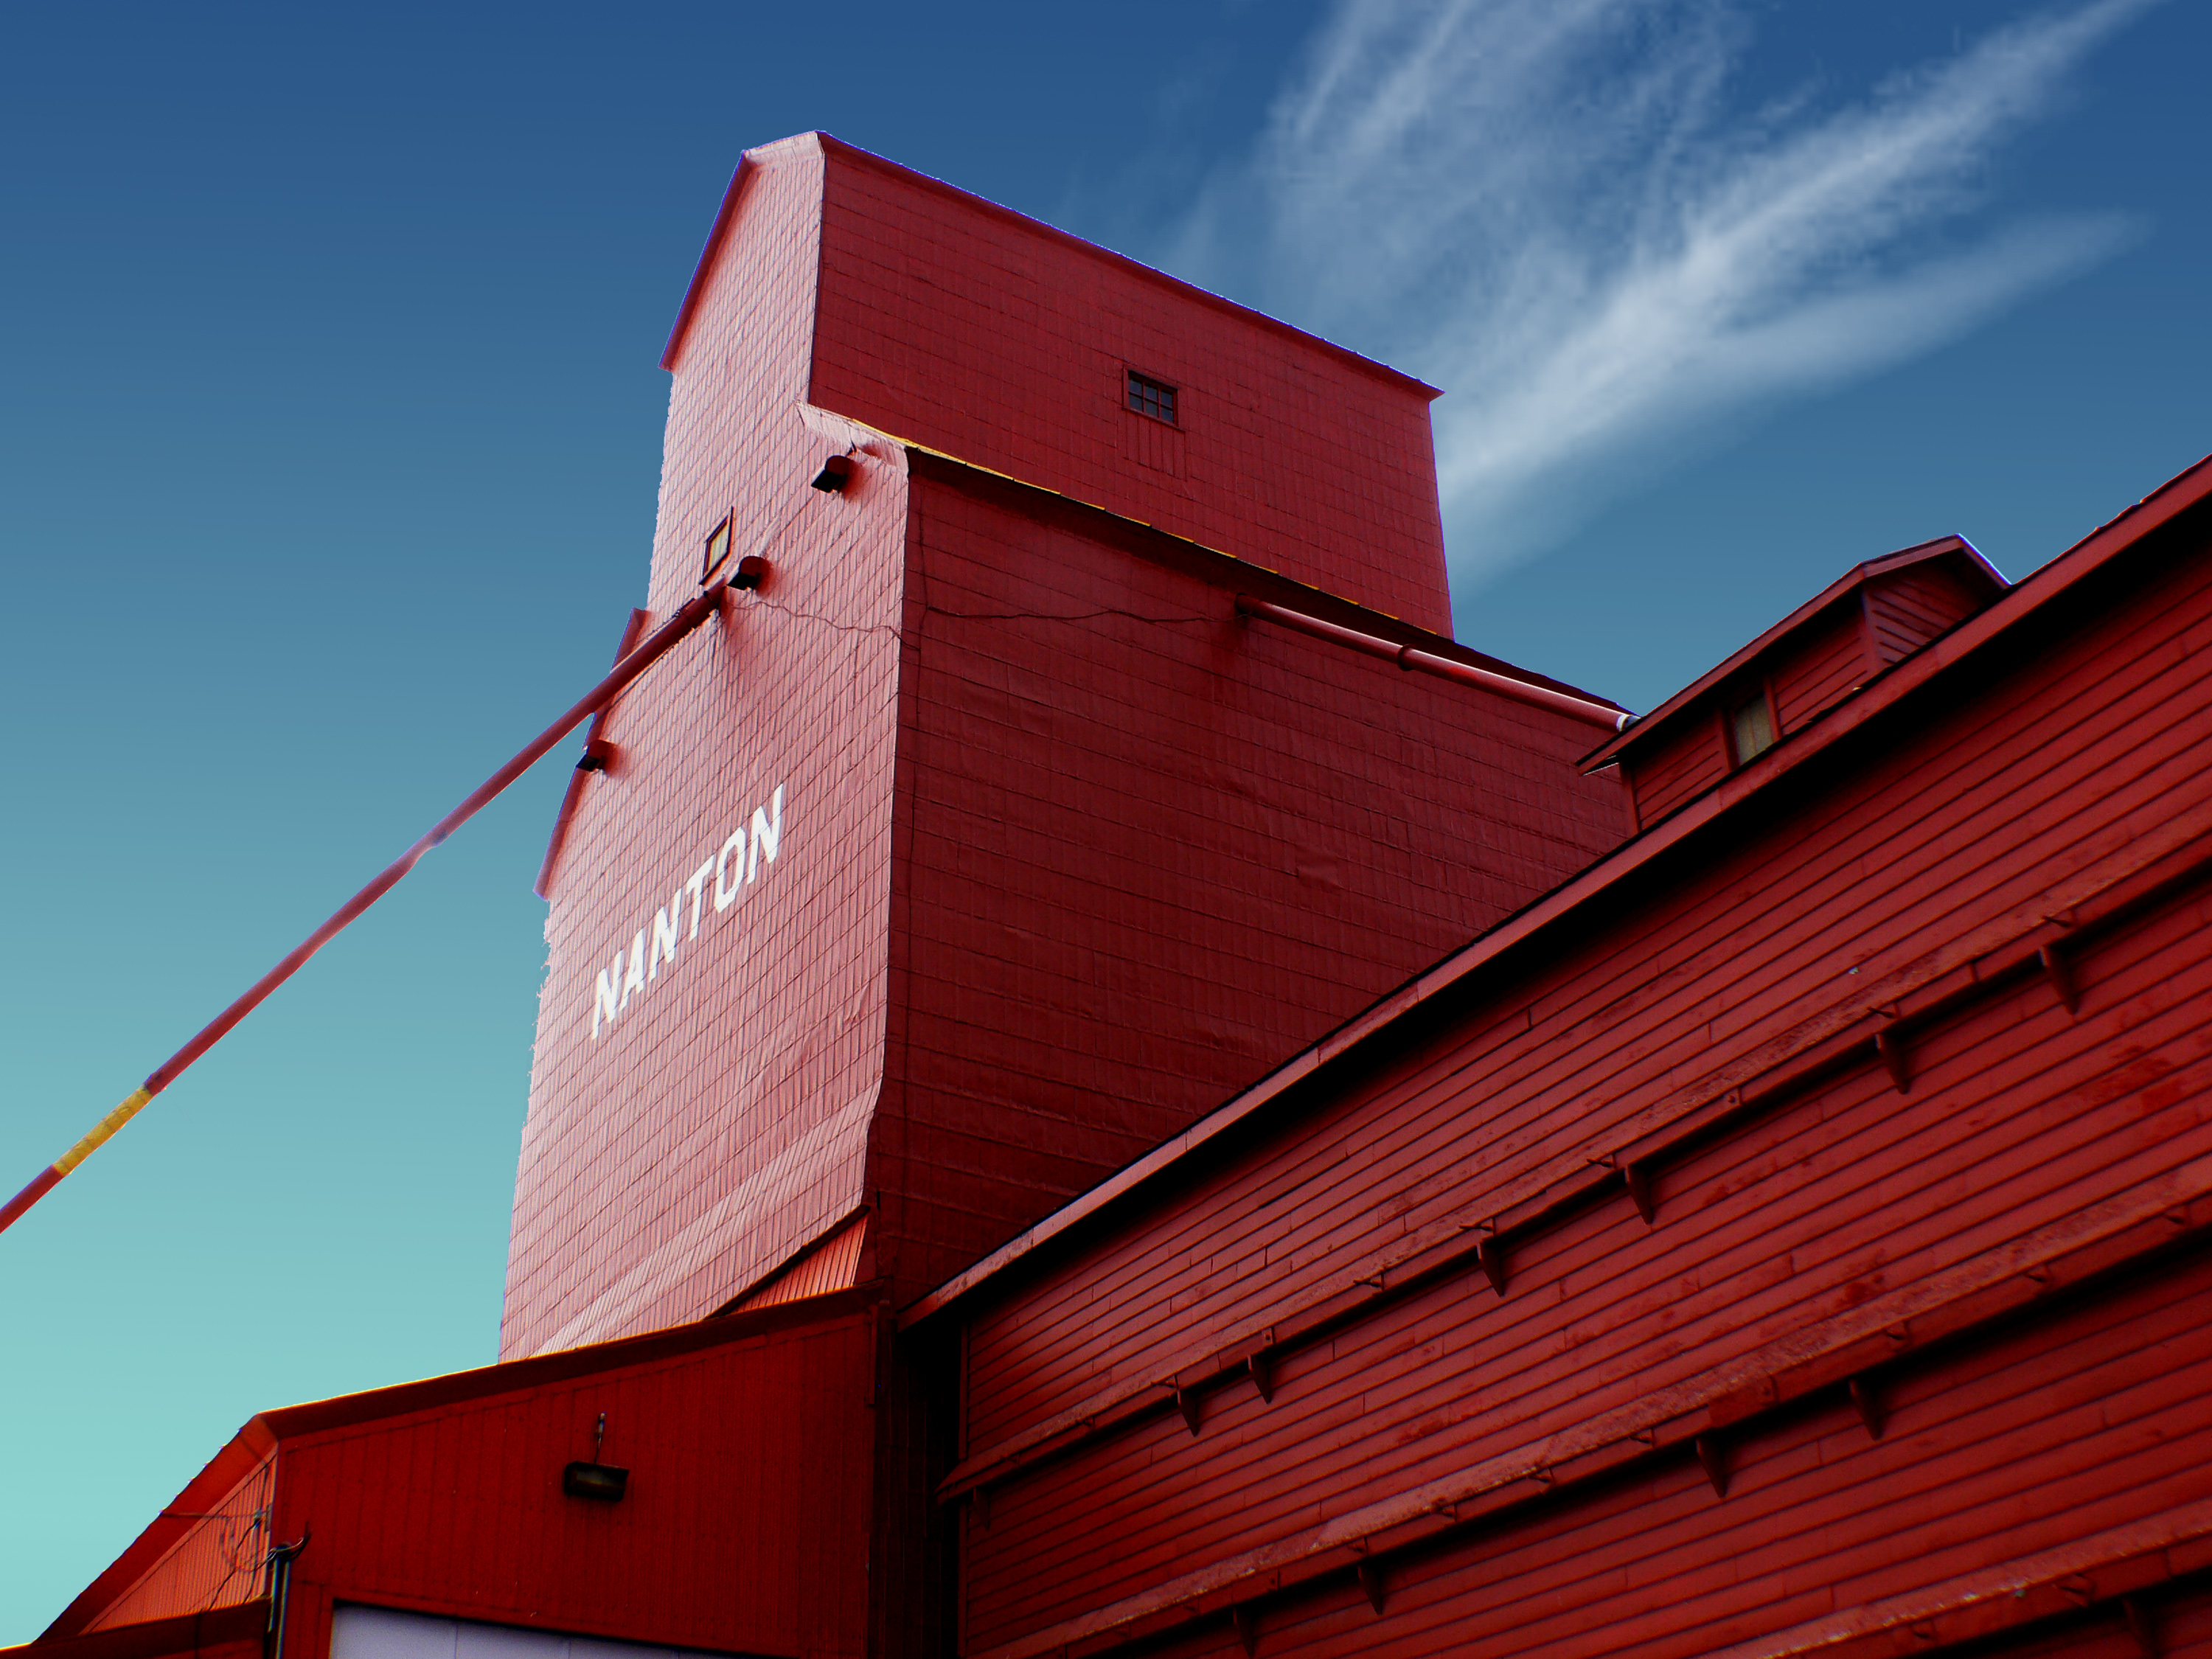
sky, wood, wheat, house, roof, wall, line, red, color, facade, blue, brick, canada, silo, lumixfz30, bridgecamera, alberta, tallbuildings, sages, albertawheatpool, agriculturalhistory